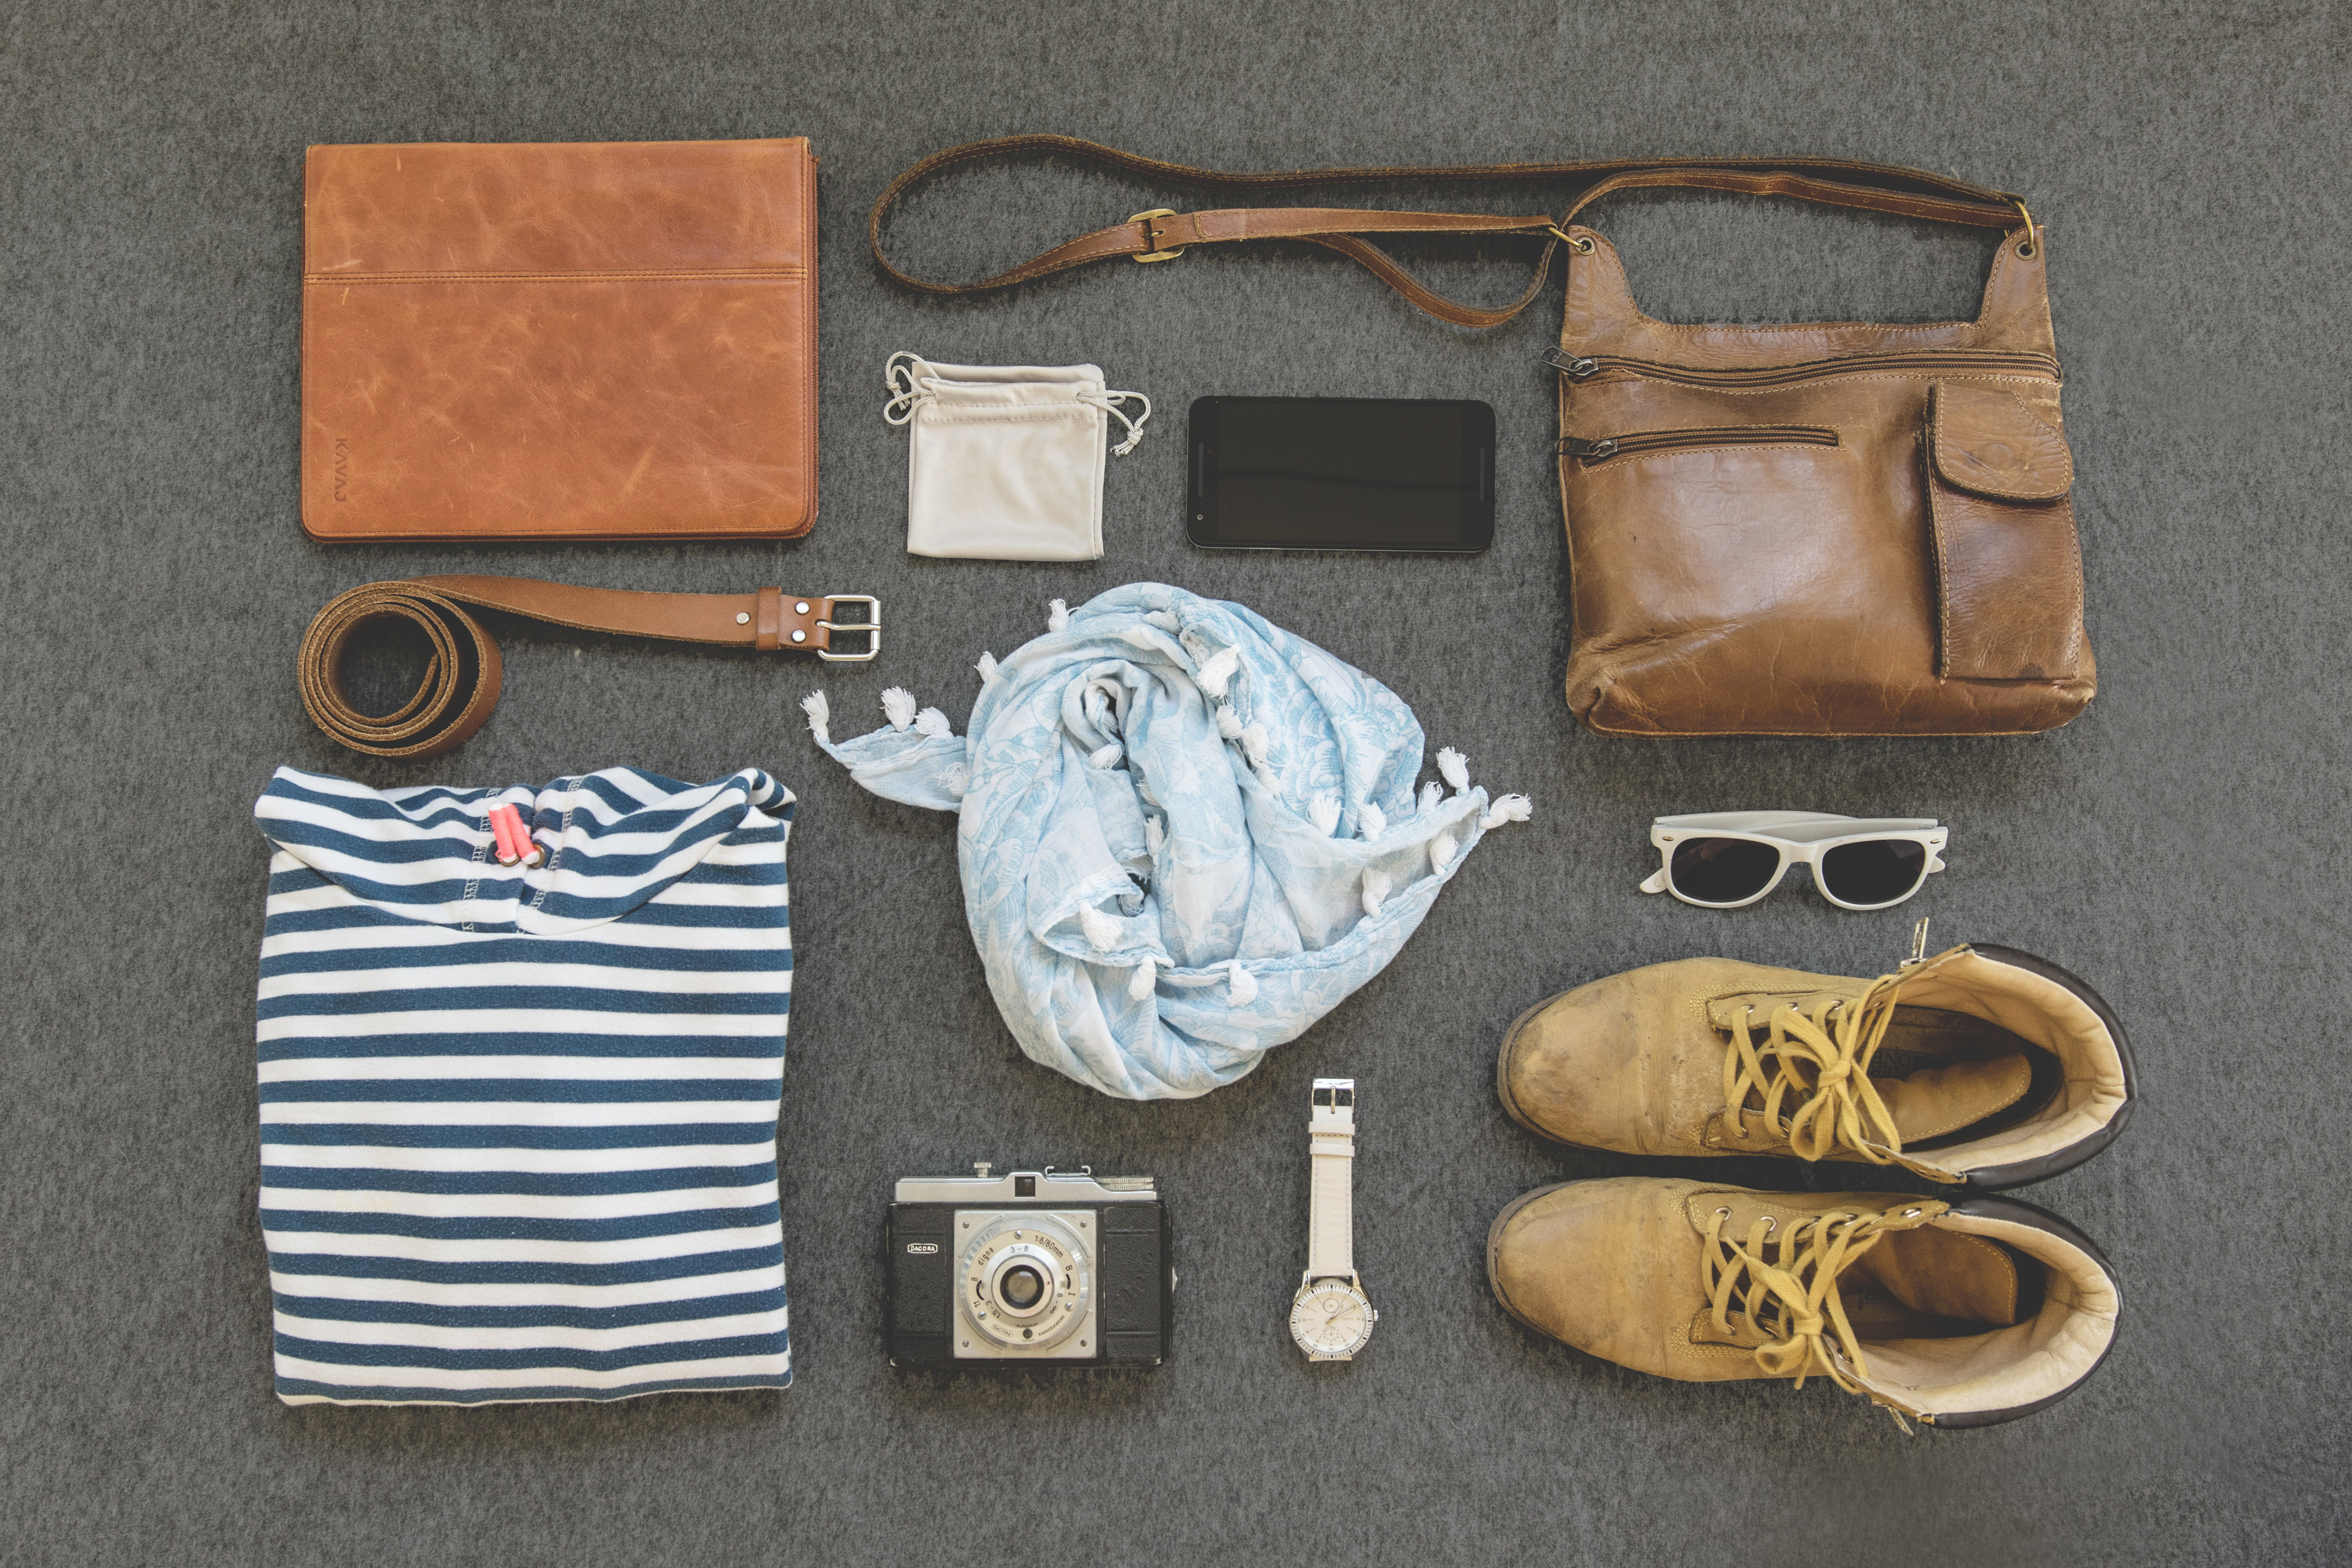
leather, bag, Everyday carry, still life, fashion accessory, still life photography, wallet, metal